2013 United States federal budget

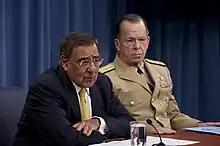
Secretary of Defense Leon Panetta, pictured here with Chairman of the Joint Chiefs of Staff Mike Mullen, estimated that the Budget Control Act would reduce the base military budget by 23% from the funding levels expected by the Defense Department.

The automatic cuts of $1.2 trillion resulting from the absence of a deal from the supercommittee over ten years would be split equally between security and non-security programs, and include $500 billion in cuts to the Department of Defense. The FY2013 defense budget would be reduced 11%, from $525 billion to $472 billion, after already having been cut from $571 billion in the first installment of cuts in the Budget Control Act. Secretary of Defense Leon Panetta initially gave the total cut figure as 23%. The planned cuts include reductions in troop levels, a modest limit in pay raises for soldiers starting in 2015, an increase in health fees for veterans, delays in the construction of new naval ships and in the purchasing of new fighter aircraft such as the F-35, and the possibility of a round of base closings within the United States, but cuts to special operations, cyberwarfare, and intelligence programs were avoided. Initial reports had also suggested that the number of carrier battle groups might be reduced from 11 to 10, although it was later determined that the number of aircraft carriers would not in fact be cut. Some Republicans in Congress advocated reversing the cuts to the military, citing the effect on national security, and Secretary Panetta has opposed the cuts, calling them "devastating" and raising "substantial risk of not being able to meet our defense needs." President Obama has promised to veto any legislation seeking to avoid the cuts, and House Speaker John Boehner also indicated his commitment to following the cuts in the Budget Control Act. According to the Center for American Progress, several Presidents have significantly reduced defense spending after wars, without compromising national security. Defense spending in 2011 remained high by historical standards, adjusted for inflation.